Ralph Heller Beittel

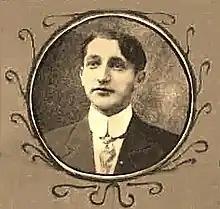
Ralph Heller Beittel, 1909

Ralph Heller Beittel (November 5, 1884 – June 22, 1971) was an American composer. He was the eldest of ten children of Benjamin David Beittel and Lavina Heller Ebersole.